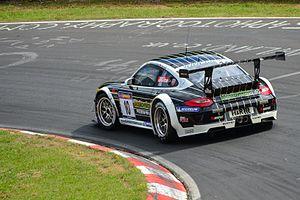
Manthey Racing est une écurie automobile allemande, fondée en 1996 par l'ancien pilote Olaf Manthey et basée à Meuspath. Elle participe principalement au championnat VLN et aux 24 Heures du Nürburgring.